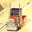
Label: truck